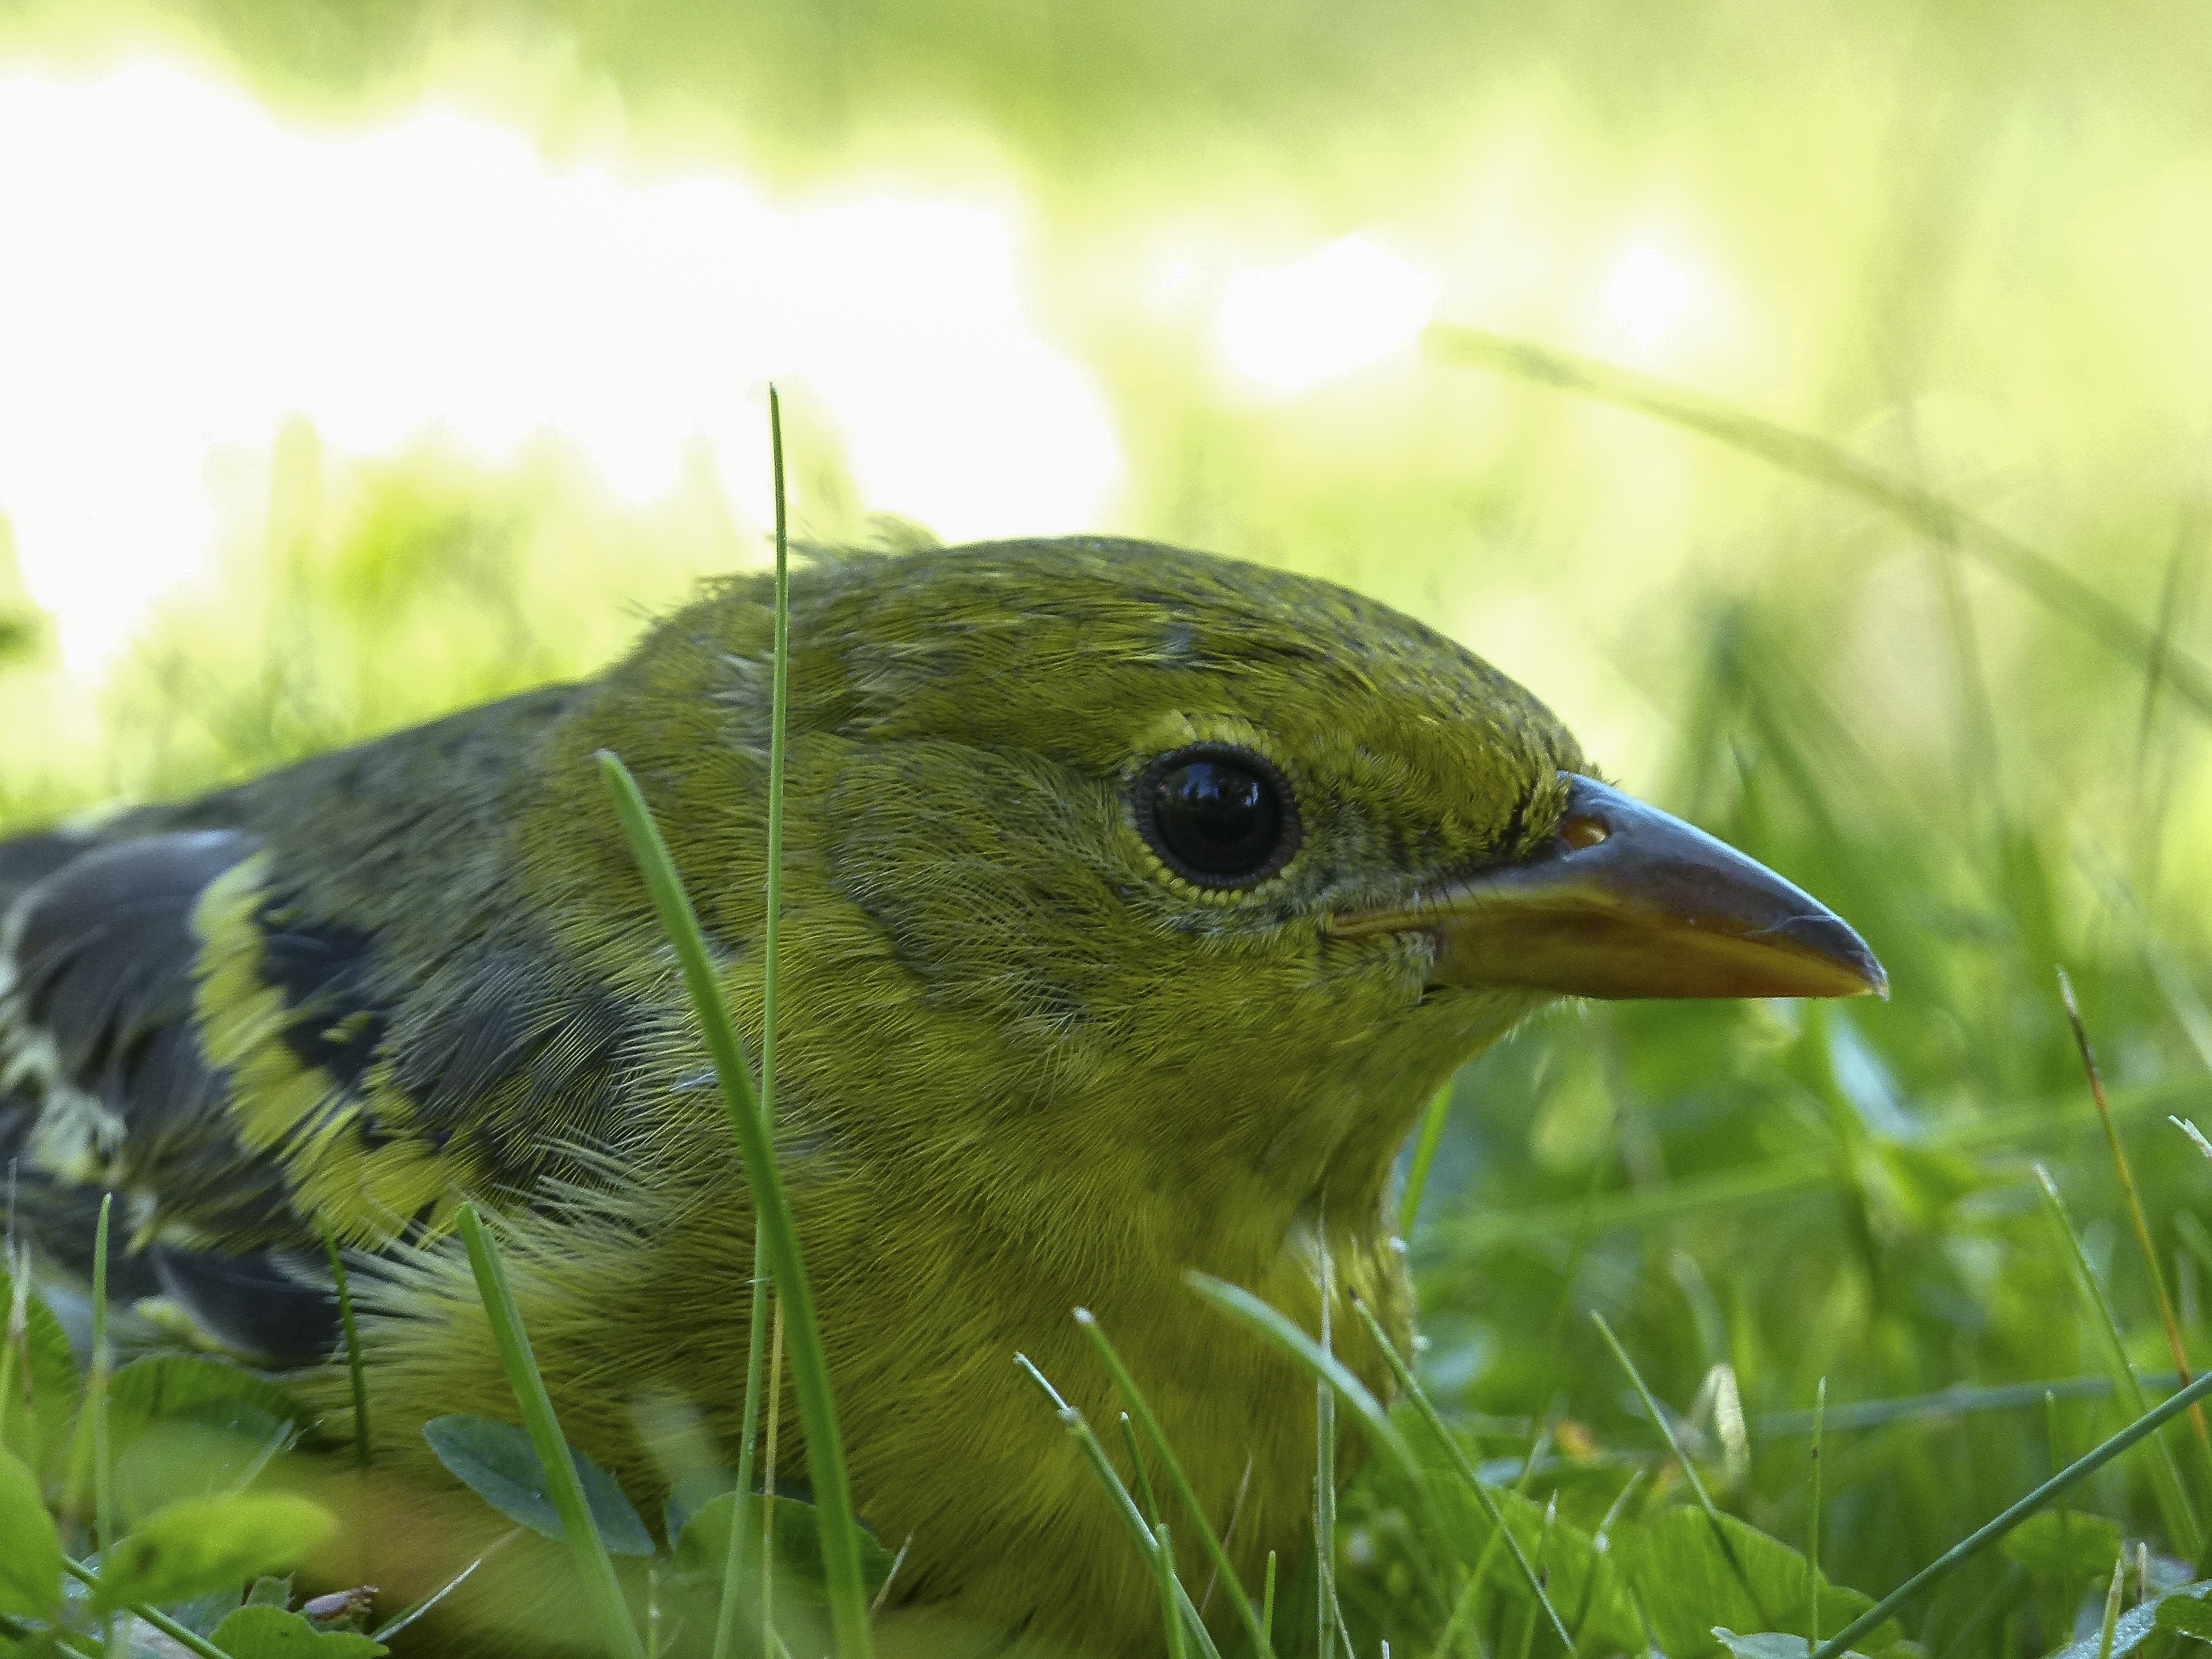
nature, grass, bird, animal, female, wildlife, green, beak, sitting, fauna, close up, vertebrate, feathered, macro photography, bullocks oriole, old world flycatcher, perching bird, baltimore oriole, icterus bullockii